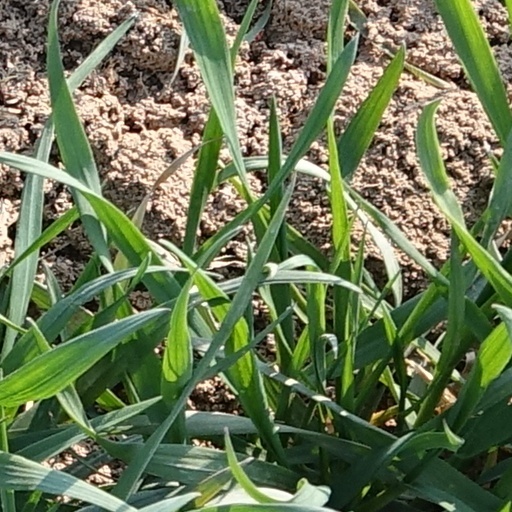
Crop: wheat